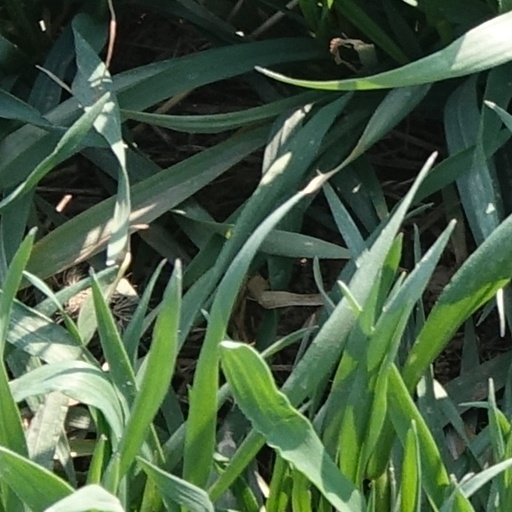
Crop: wheat